Herman de Coninck

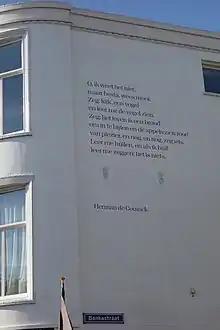
Wall poem of De Coninck in The Hague (2019)

As a poet, De Coninck aimed to produce poetry for the masses. His first volume, "De Lenige Liefde", appeared in 1969, becoming the best-selling volume of 20th-century Flemish poetry and winning literary prizes such as the "Yang-prijs" (1969) and the "Prijs van de Provincie Antwerpen" (1971). The collection has a relativating tone, and not seldom the poems have an ironic undertone.